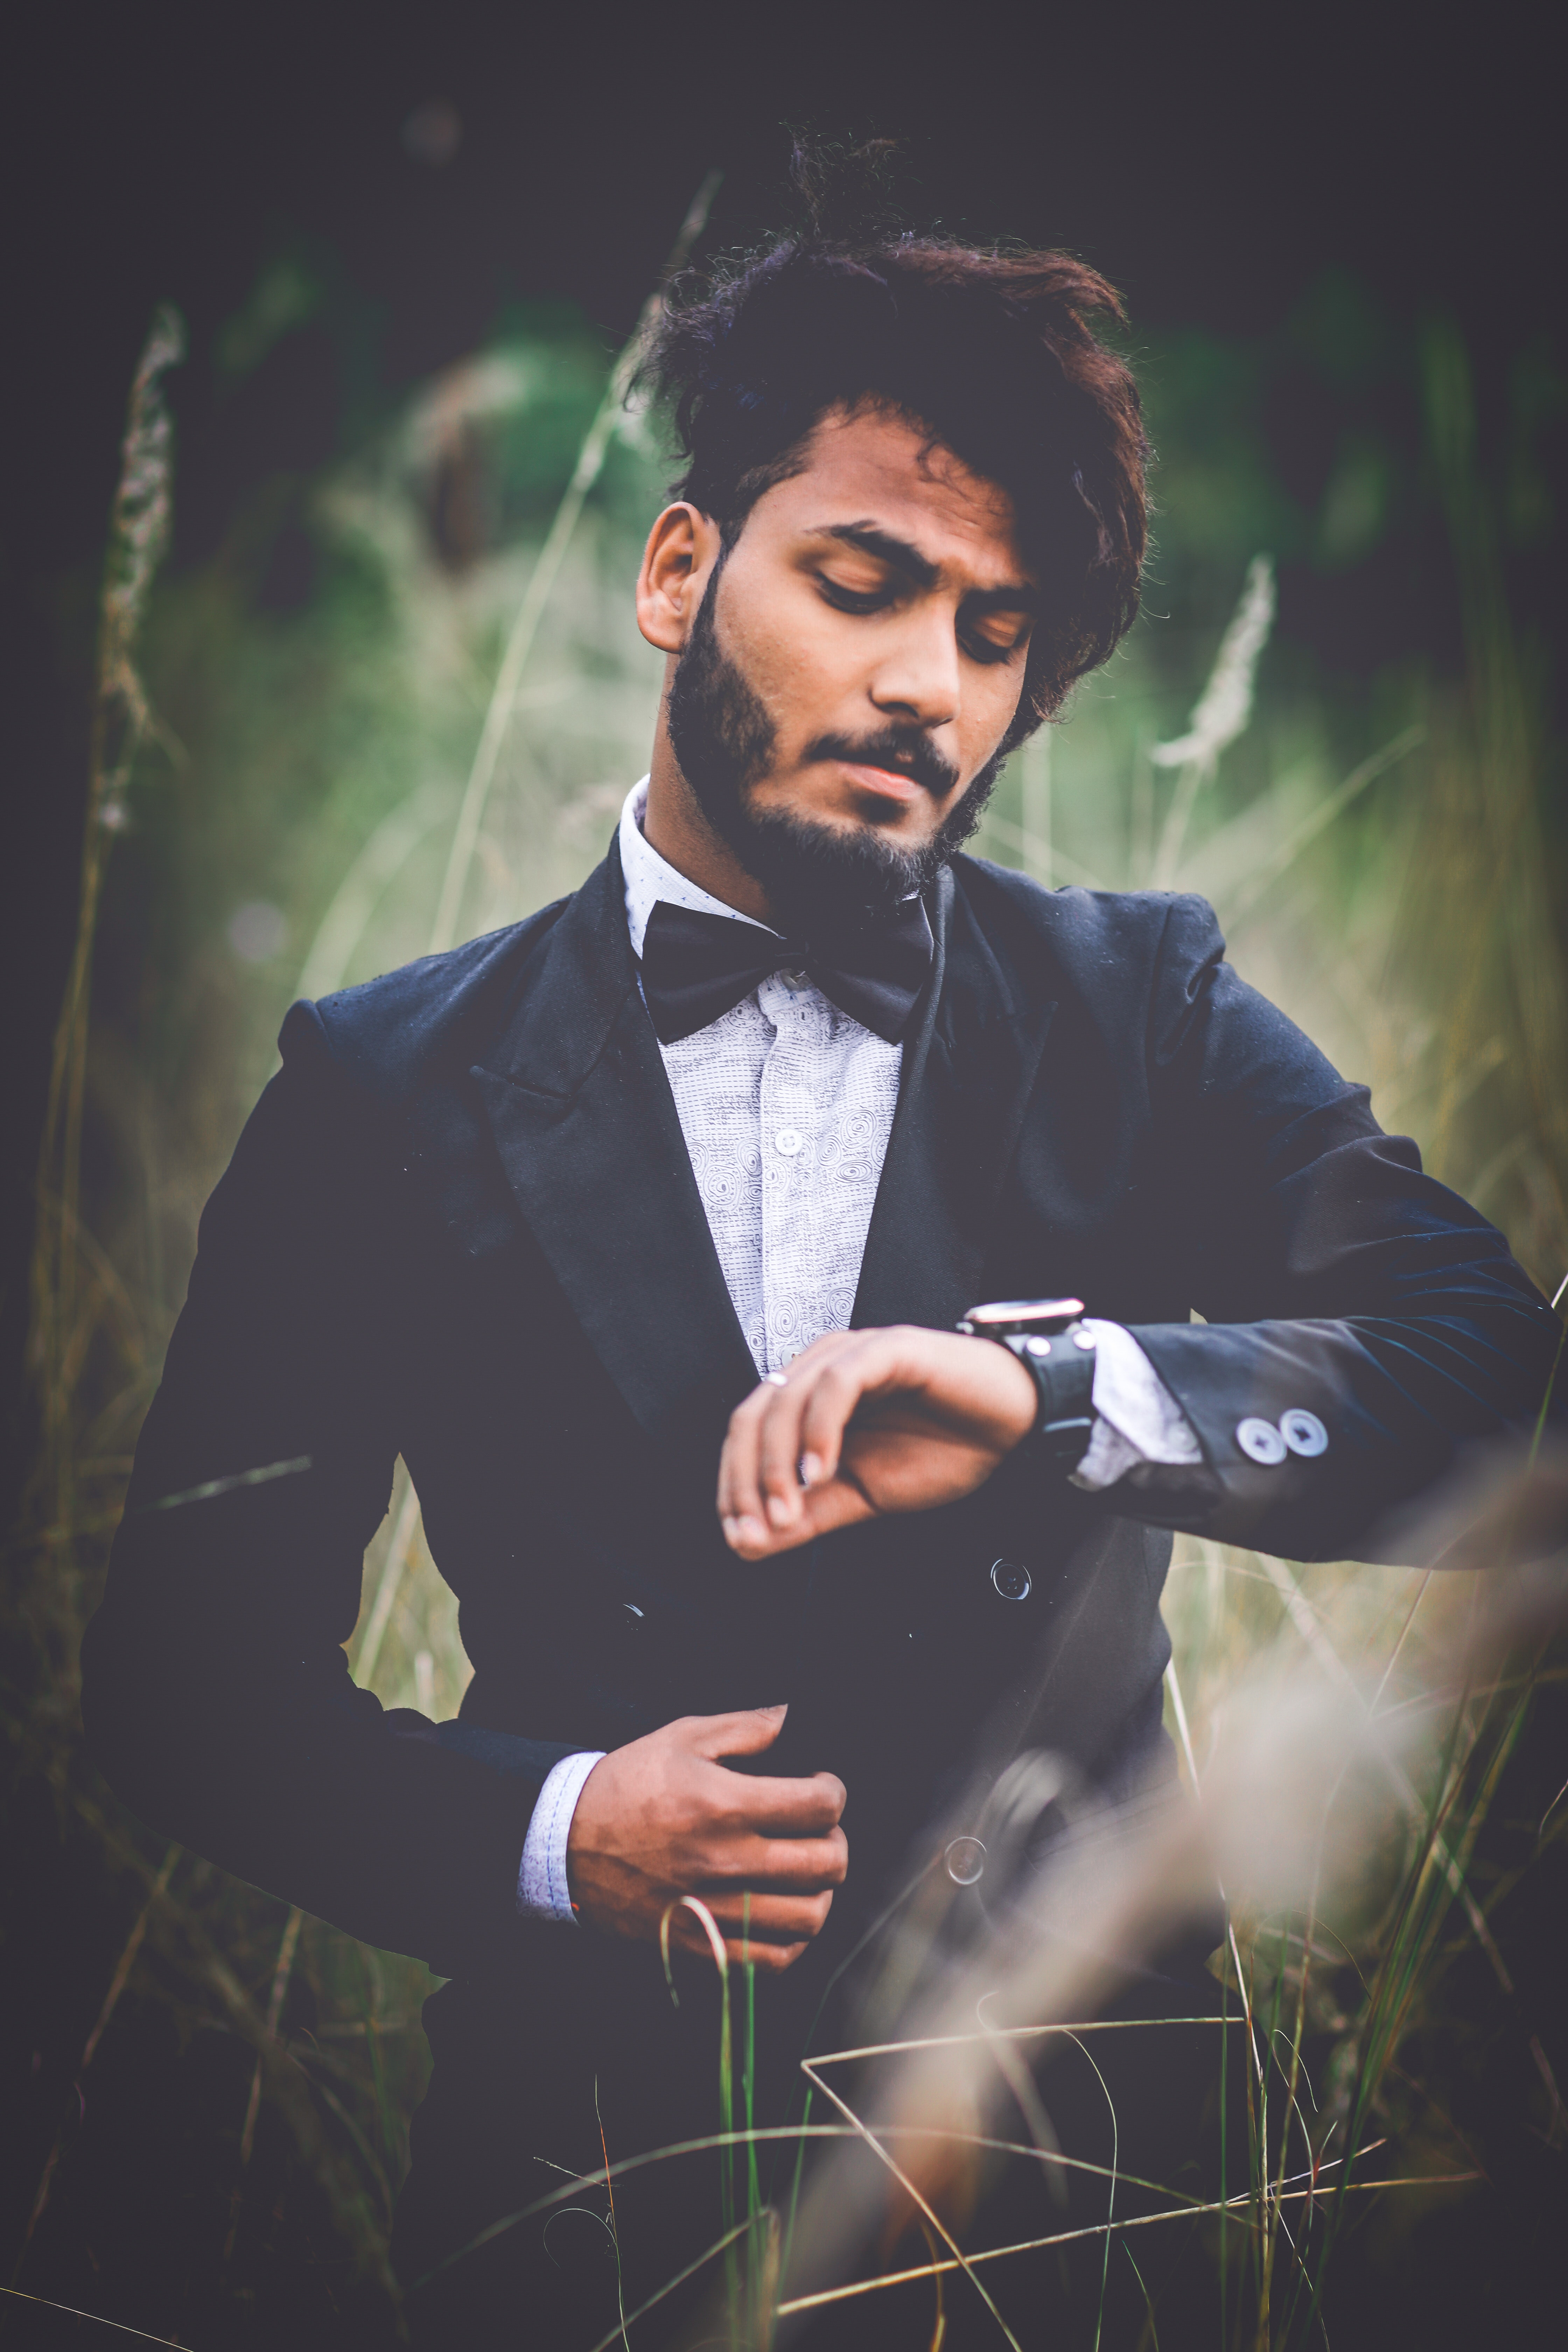
suit, formal wear, performance, tuxedo, singer, music artist, photography, portrait, singing, tie